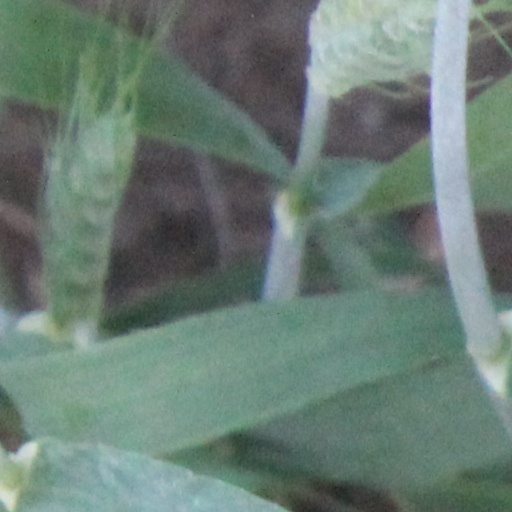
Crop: wheat